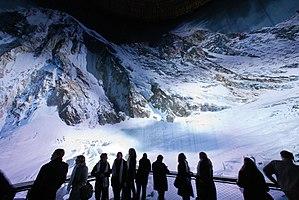
Yadegar Asisi est un architecte et artiste. Il réalise des panoramas monumentaux de 360° qu'il expose en Allemagne et en France.